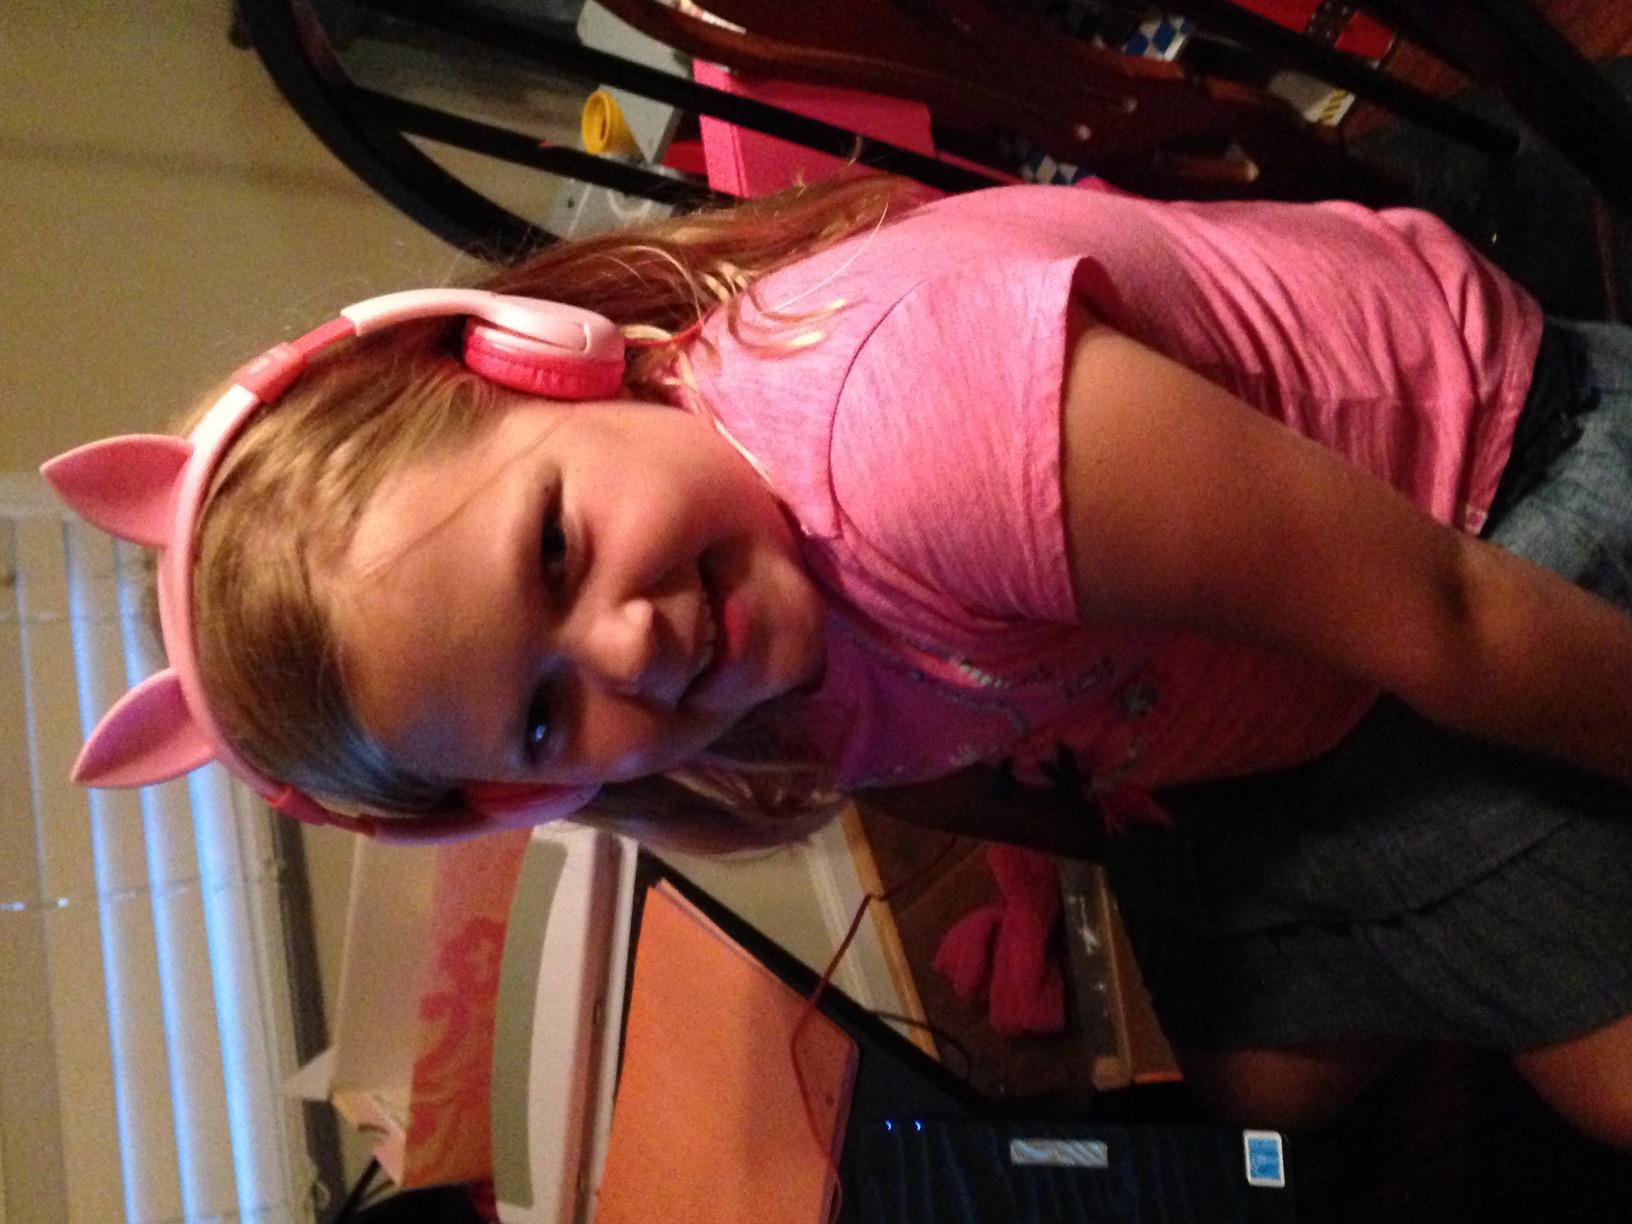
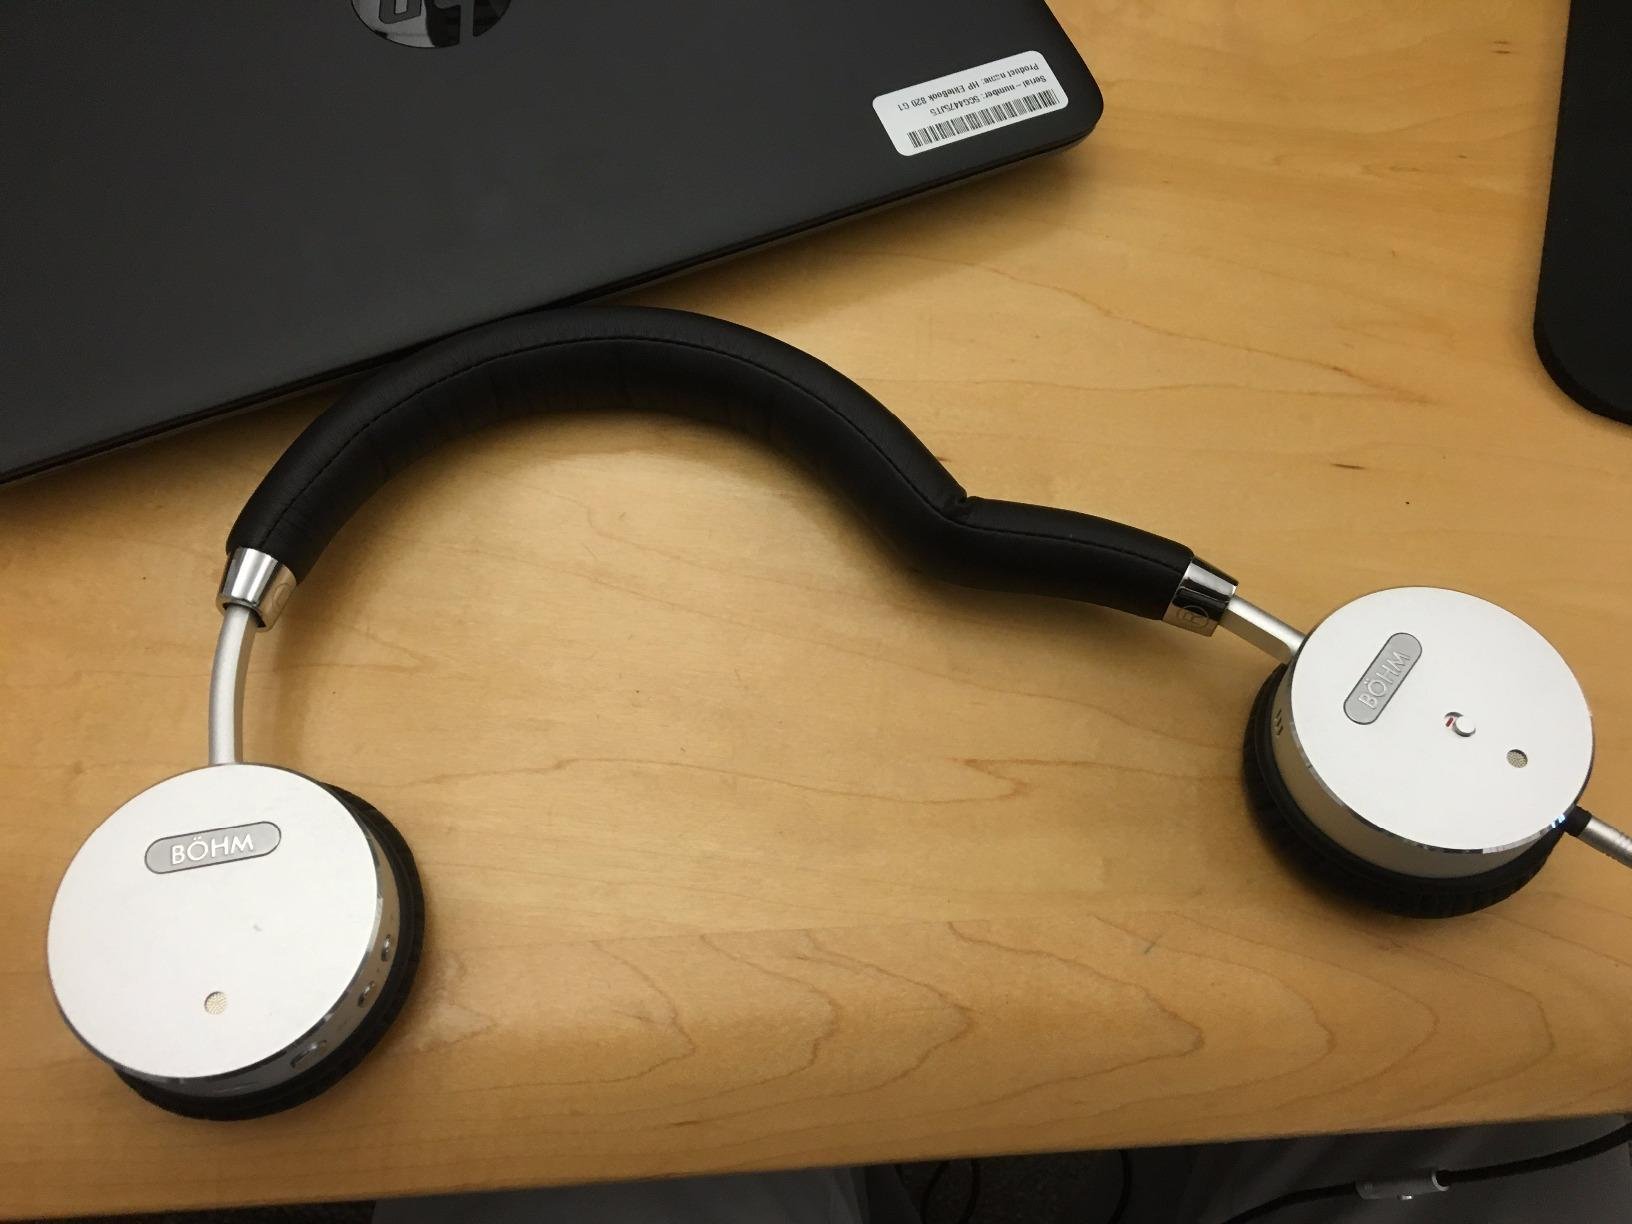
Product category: headphones
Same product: no